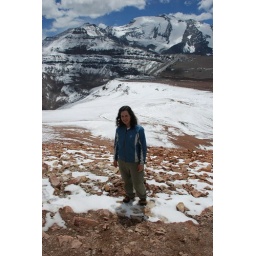
just a girl in the mountains